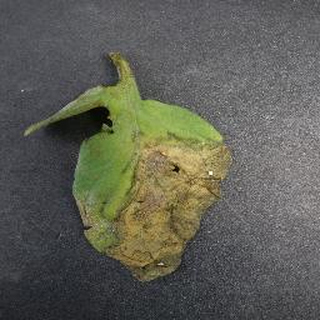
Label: tomato_late_blight